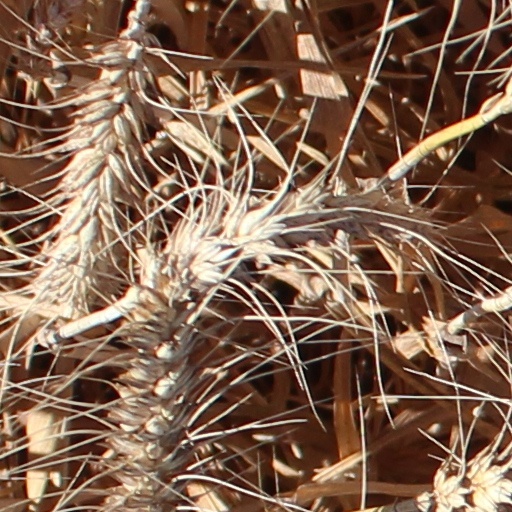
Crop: wheat